Queen Elizabeth Pool

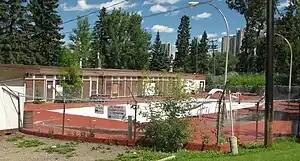
Queen Elizabeth Pool original site in 2011, shortly before demolition

The Queen Elizabeth Pool is an outdoor swimming pool located on the south side of the North Saskatchewan River valley in Edmonton, Alberta, Canada. The original pool, which opened on August 22, 1922, was the oldest municipal pool in Western Canada. The Edmonton Bulletin described the pool as “delightfully situated in what is generally recognized as the city’s most beautiful park."